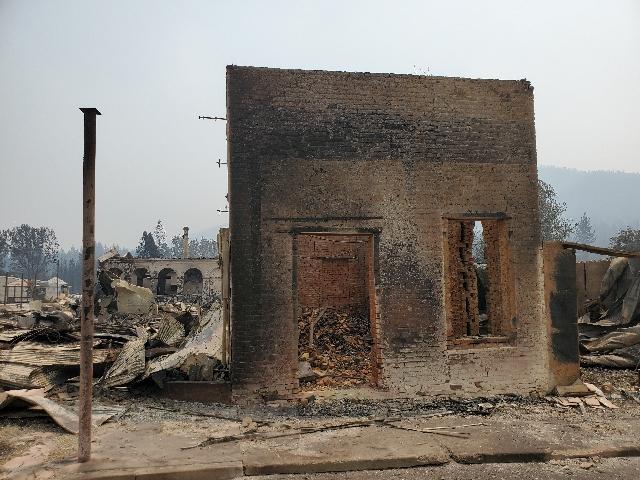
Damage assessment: destroyed